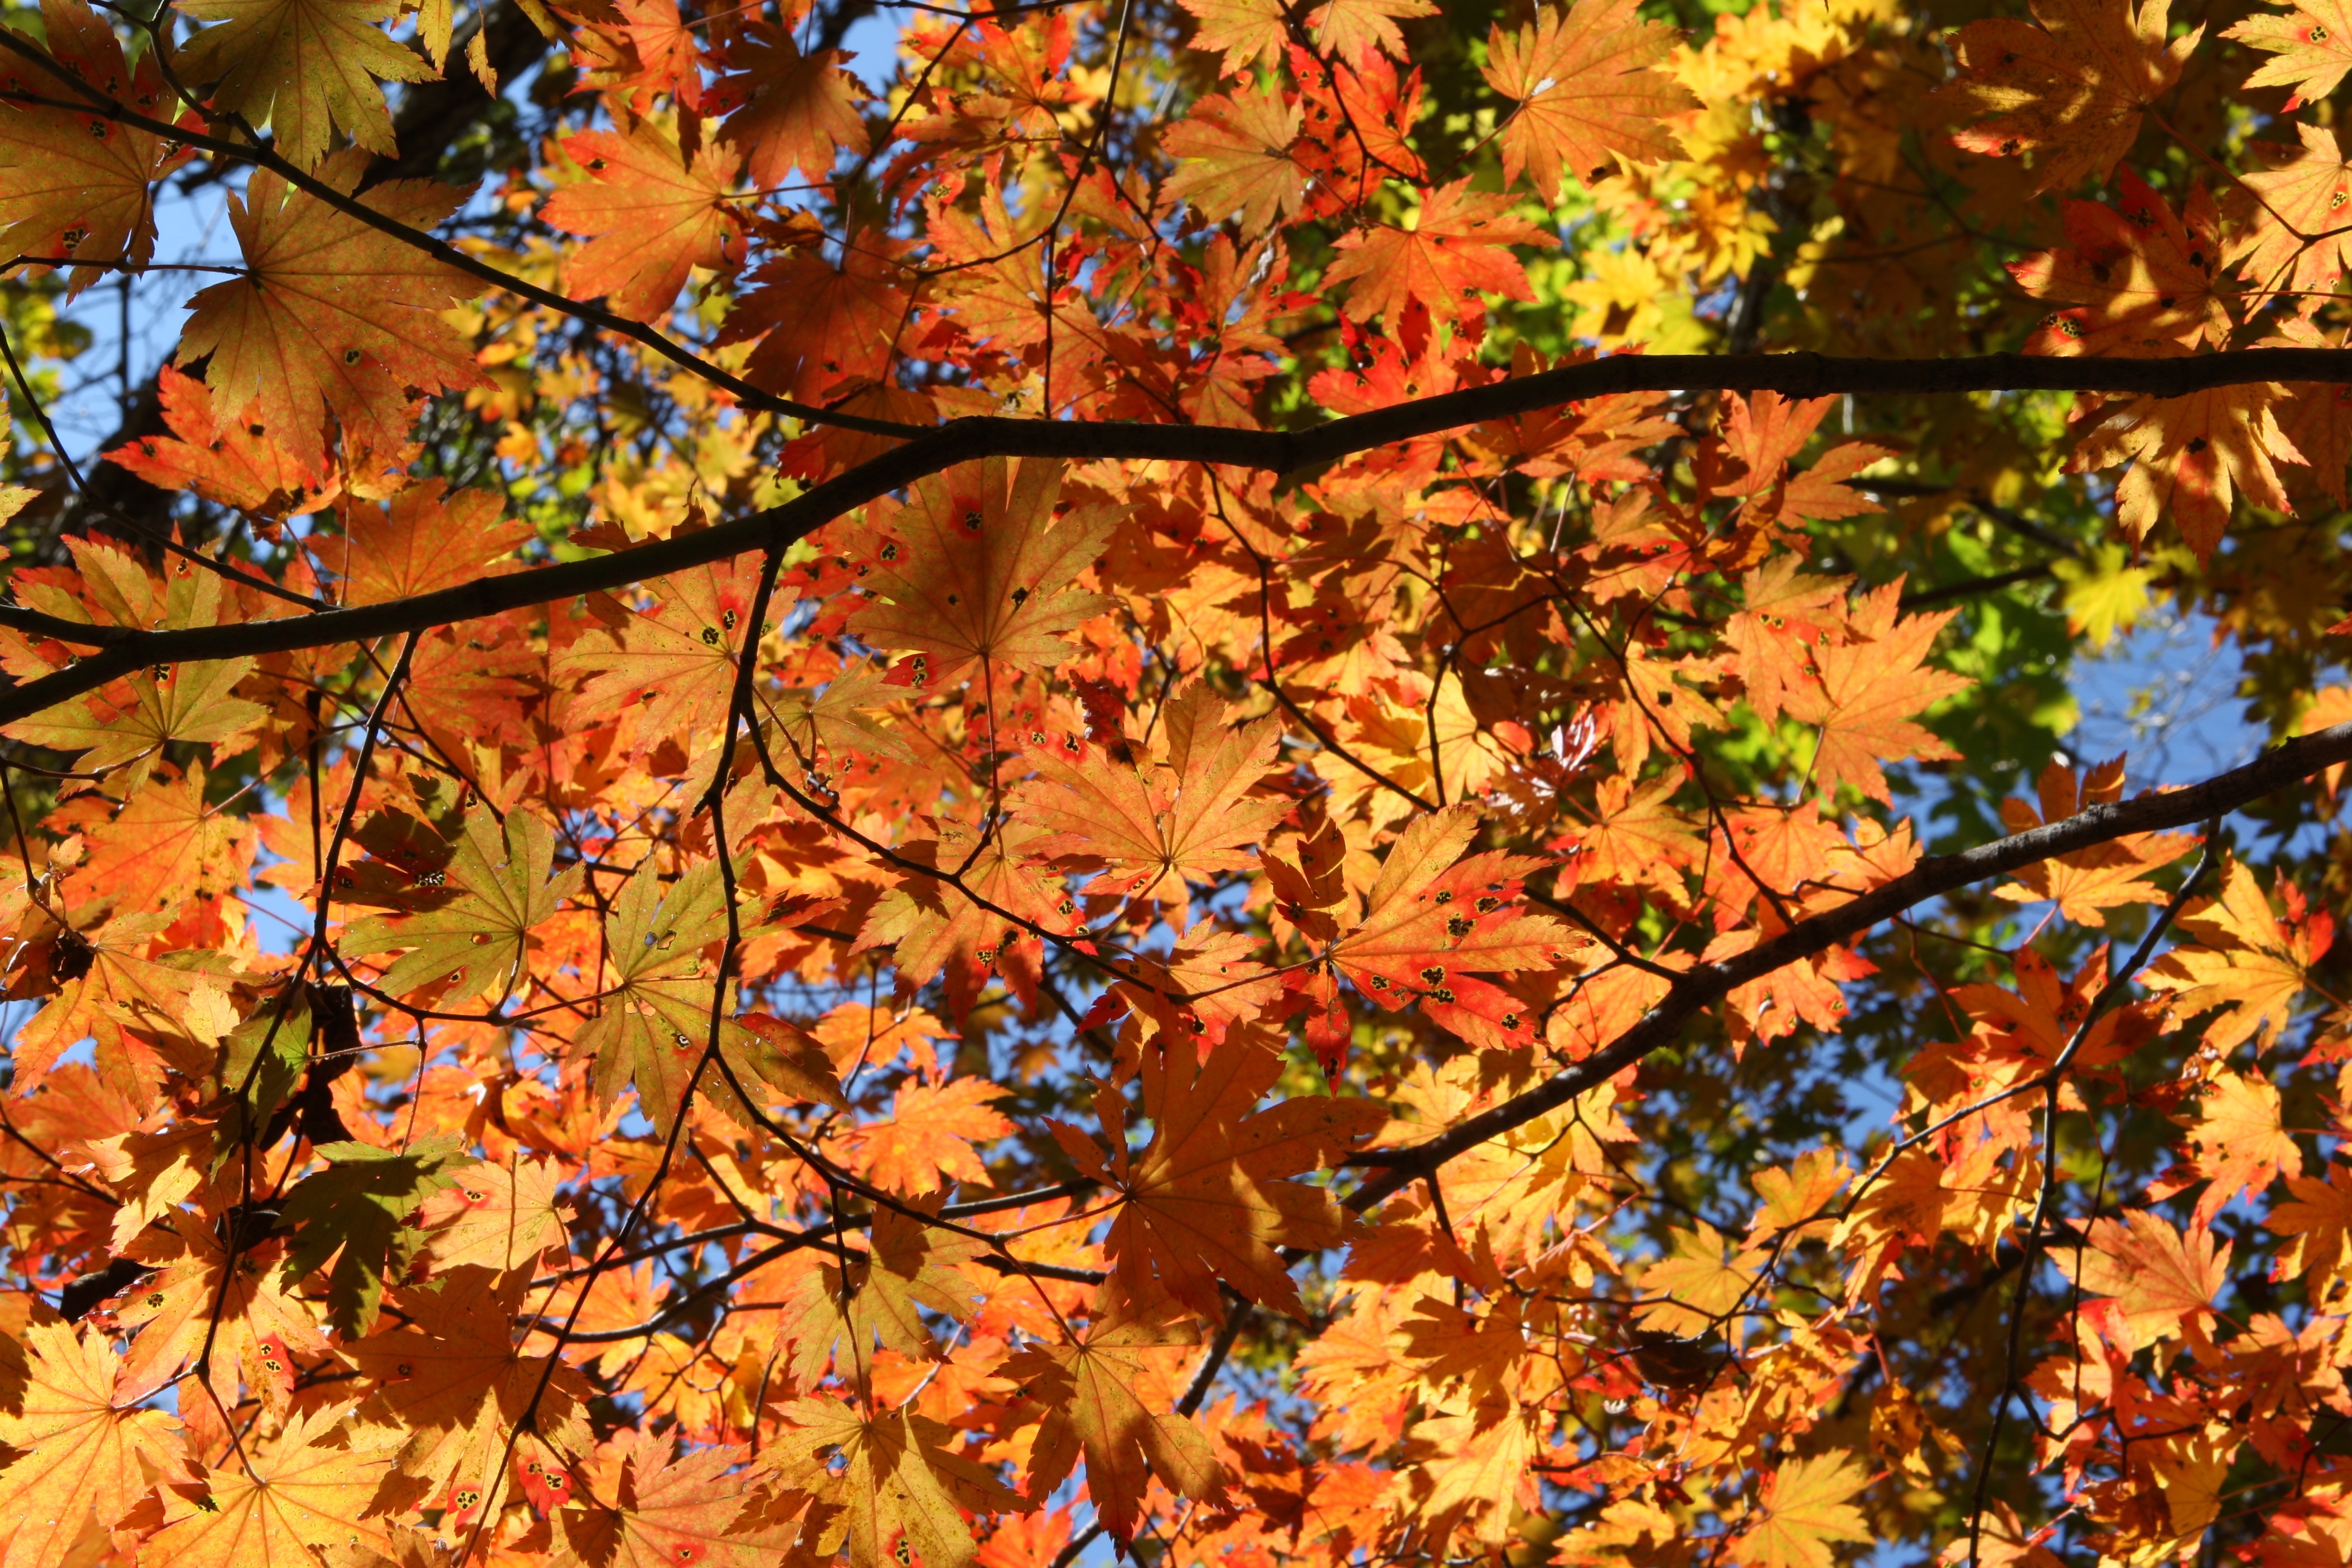
tree, branch, plant, leaf, autumn, season, maple tree, maple leaf, deciduous, autumn leaves, fall foliage, flowering plant, mt seoraksan, woody plant, land plant